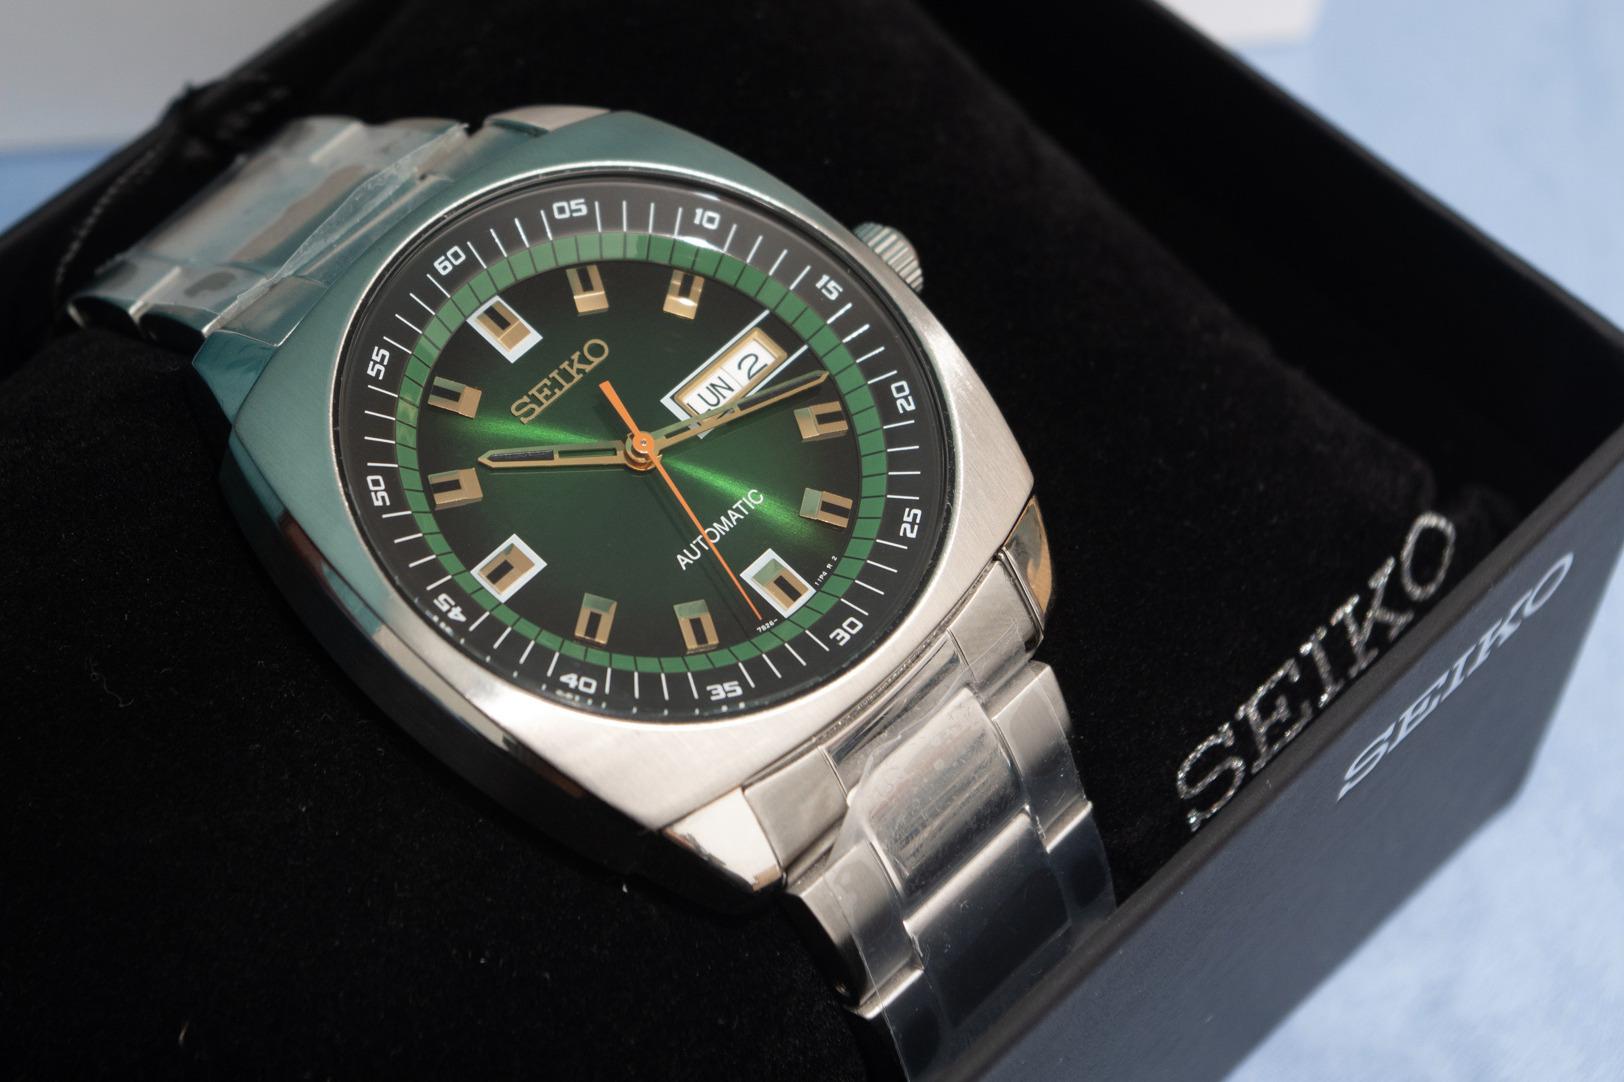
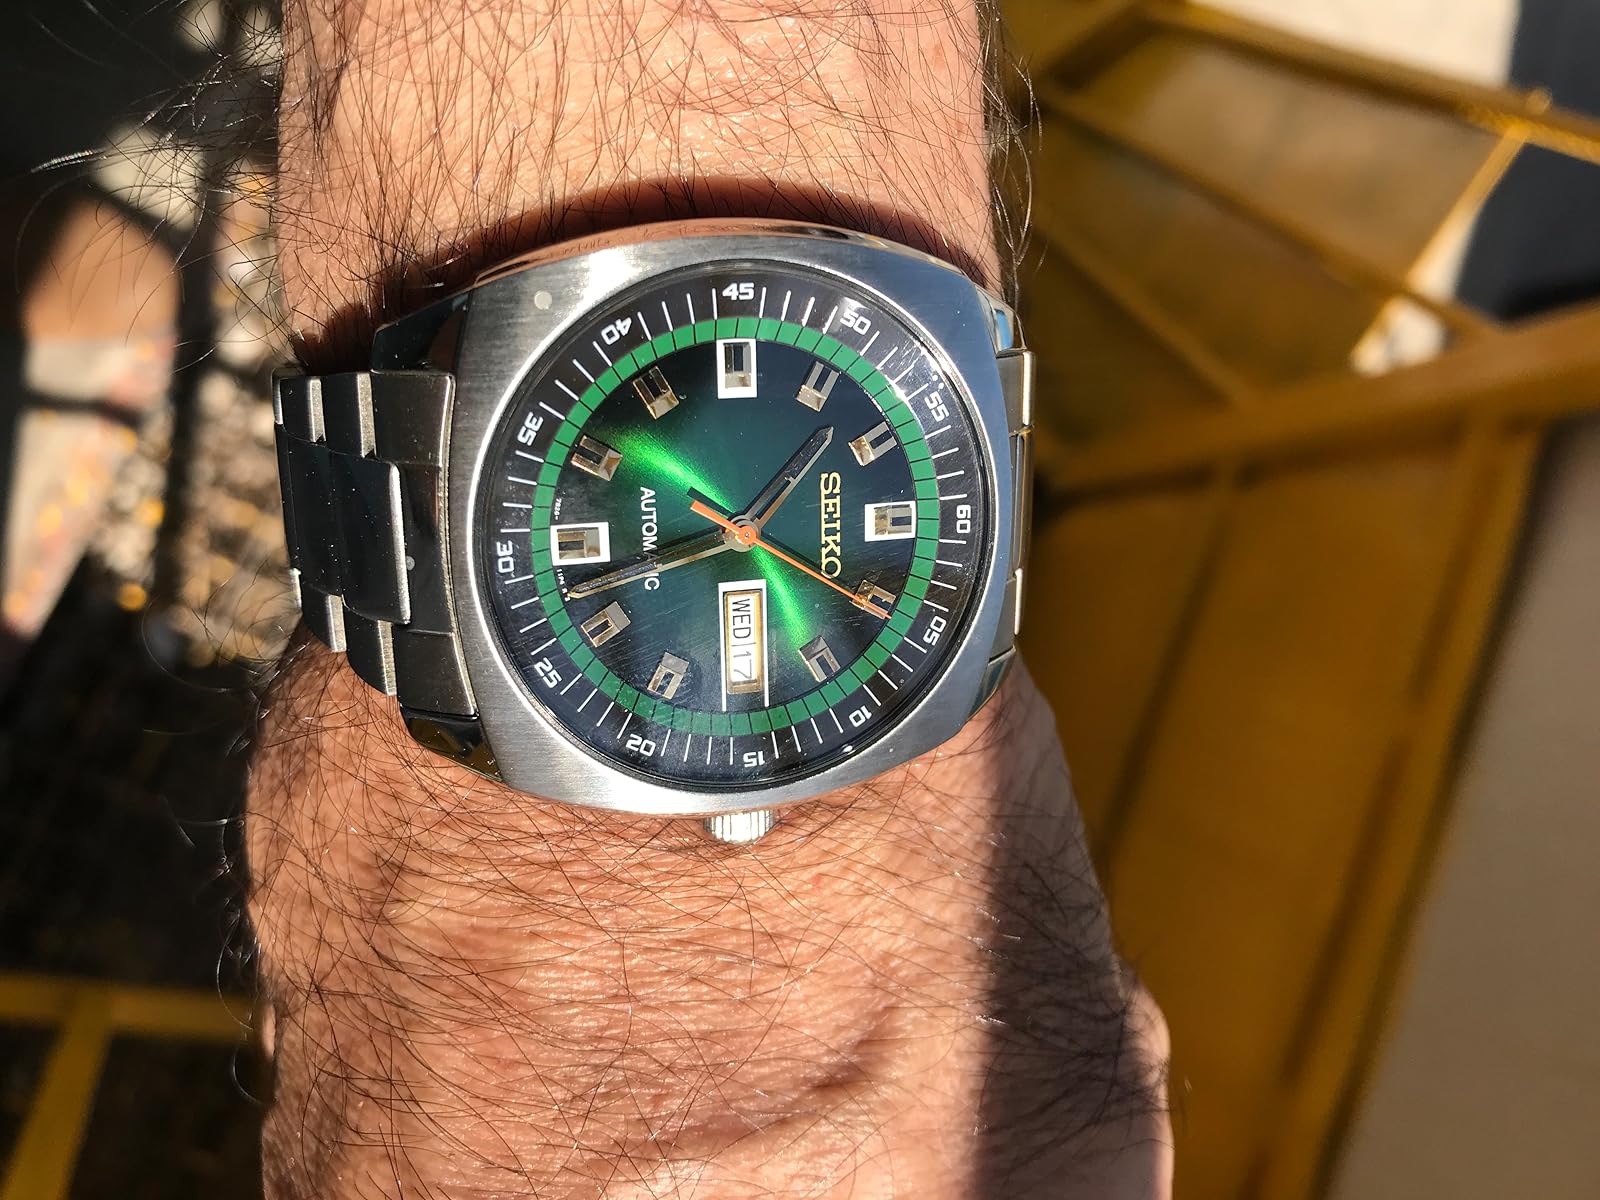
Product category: accessories_watch
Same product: yes